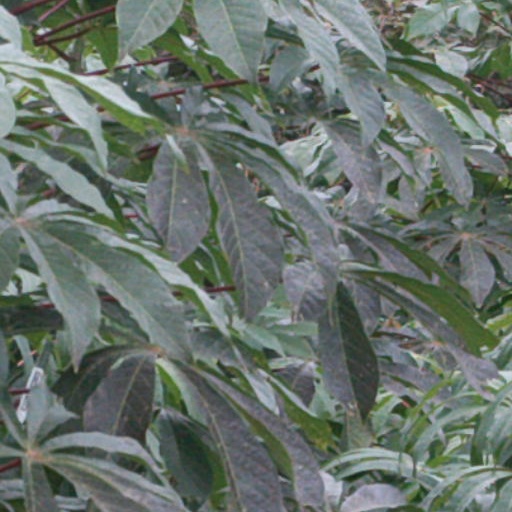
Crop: cassava